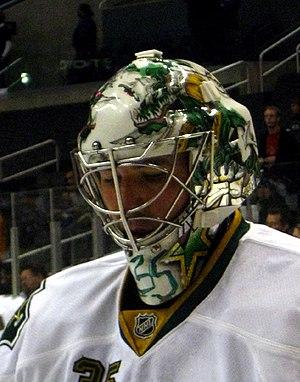
Le trophée Roger Crozier est remis chaque année entre 2000 et 2007 au gardien de but de la Ligue nationale de hockey ayant terminé la saison régulière avec le meilleur taux d'arrêts.